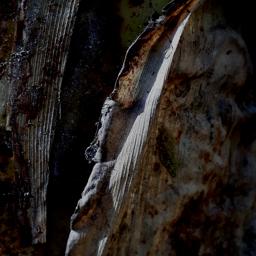
Label: PSEUDOSTEM WEEVIL